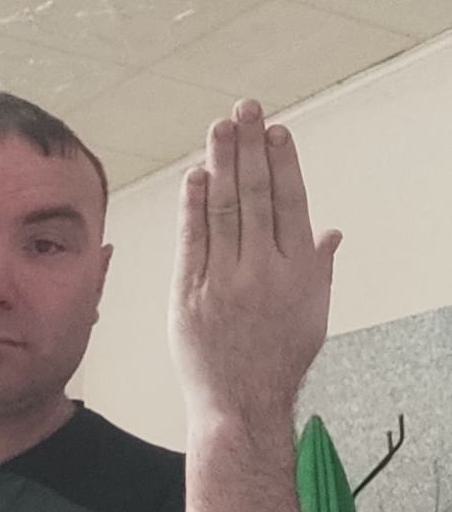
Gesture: stop_inverted